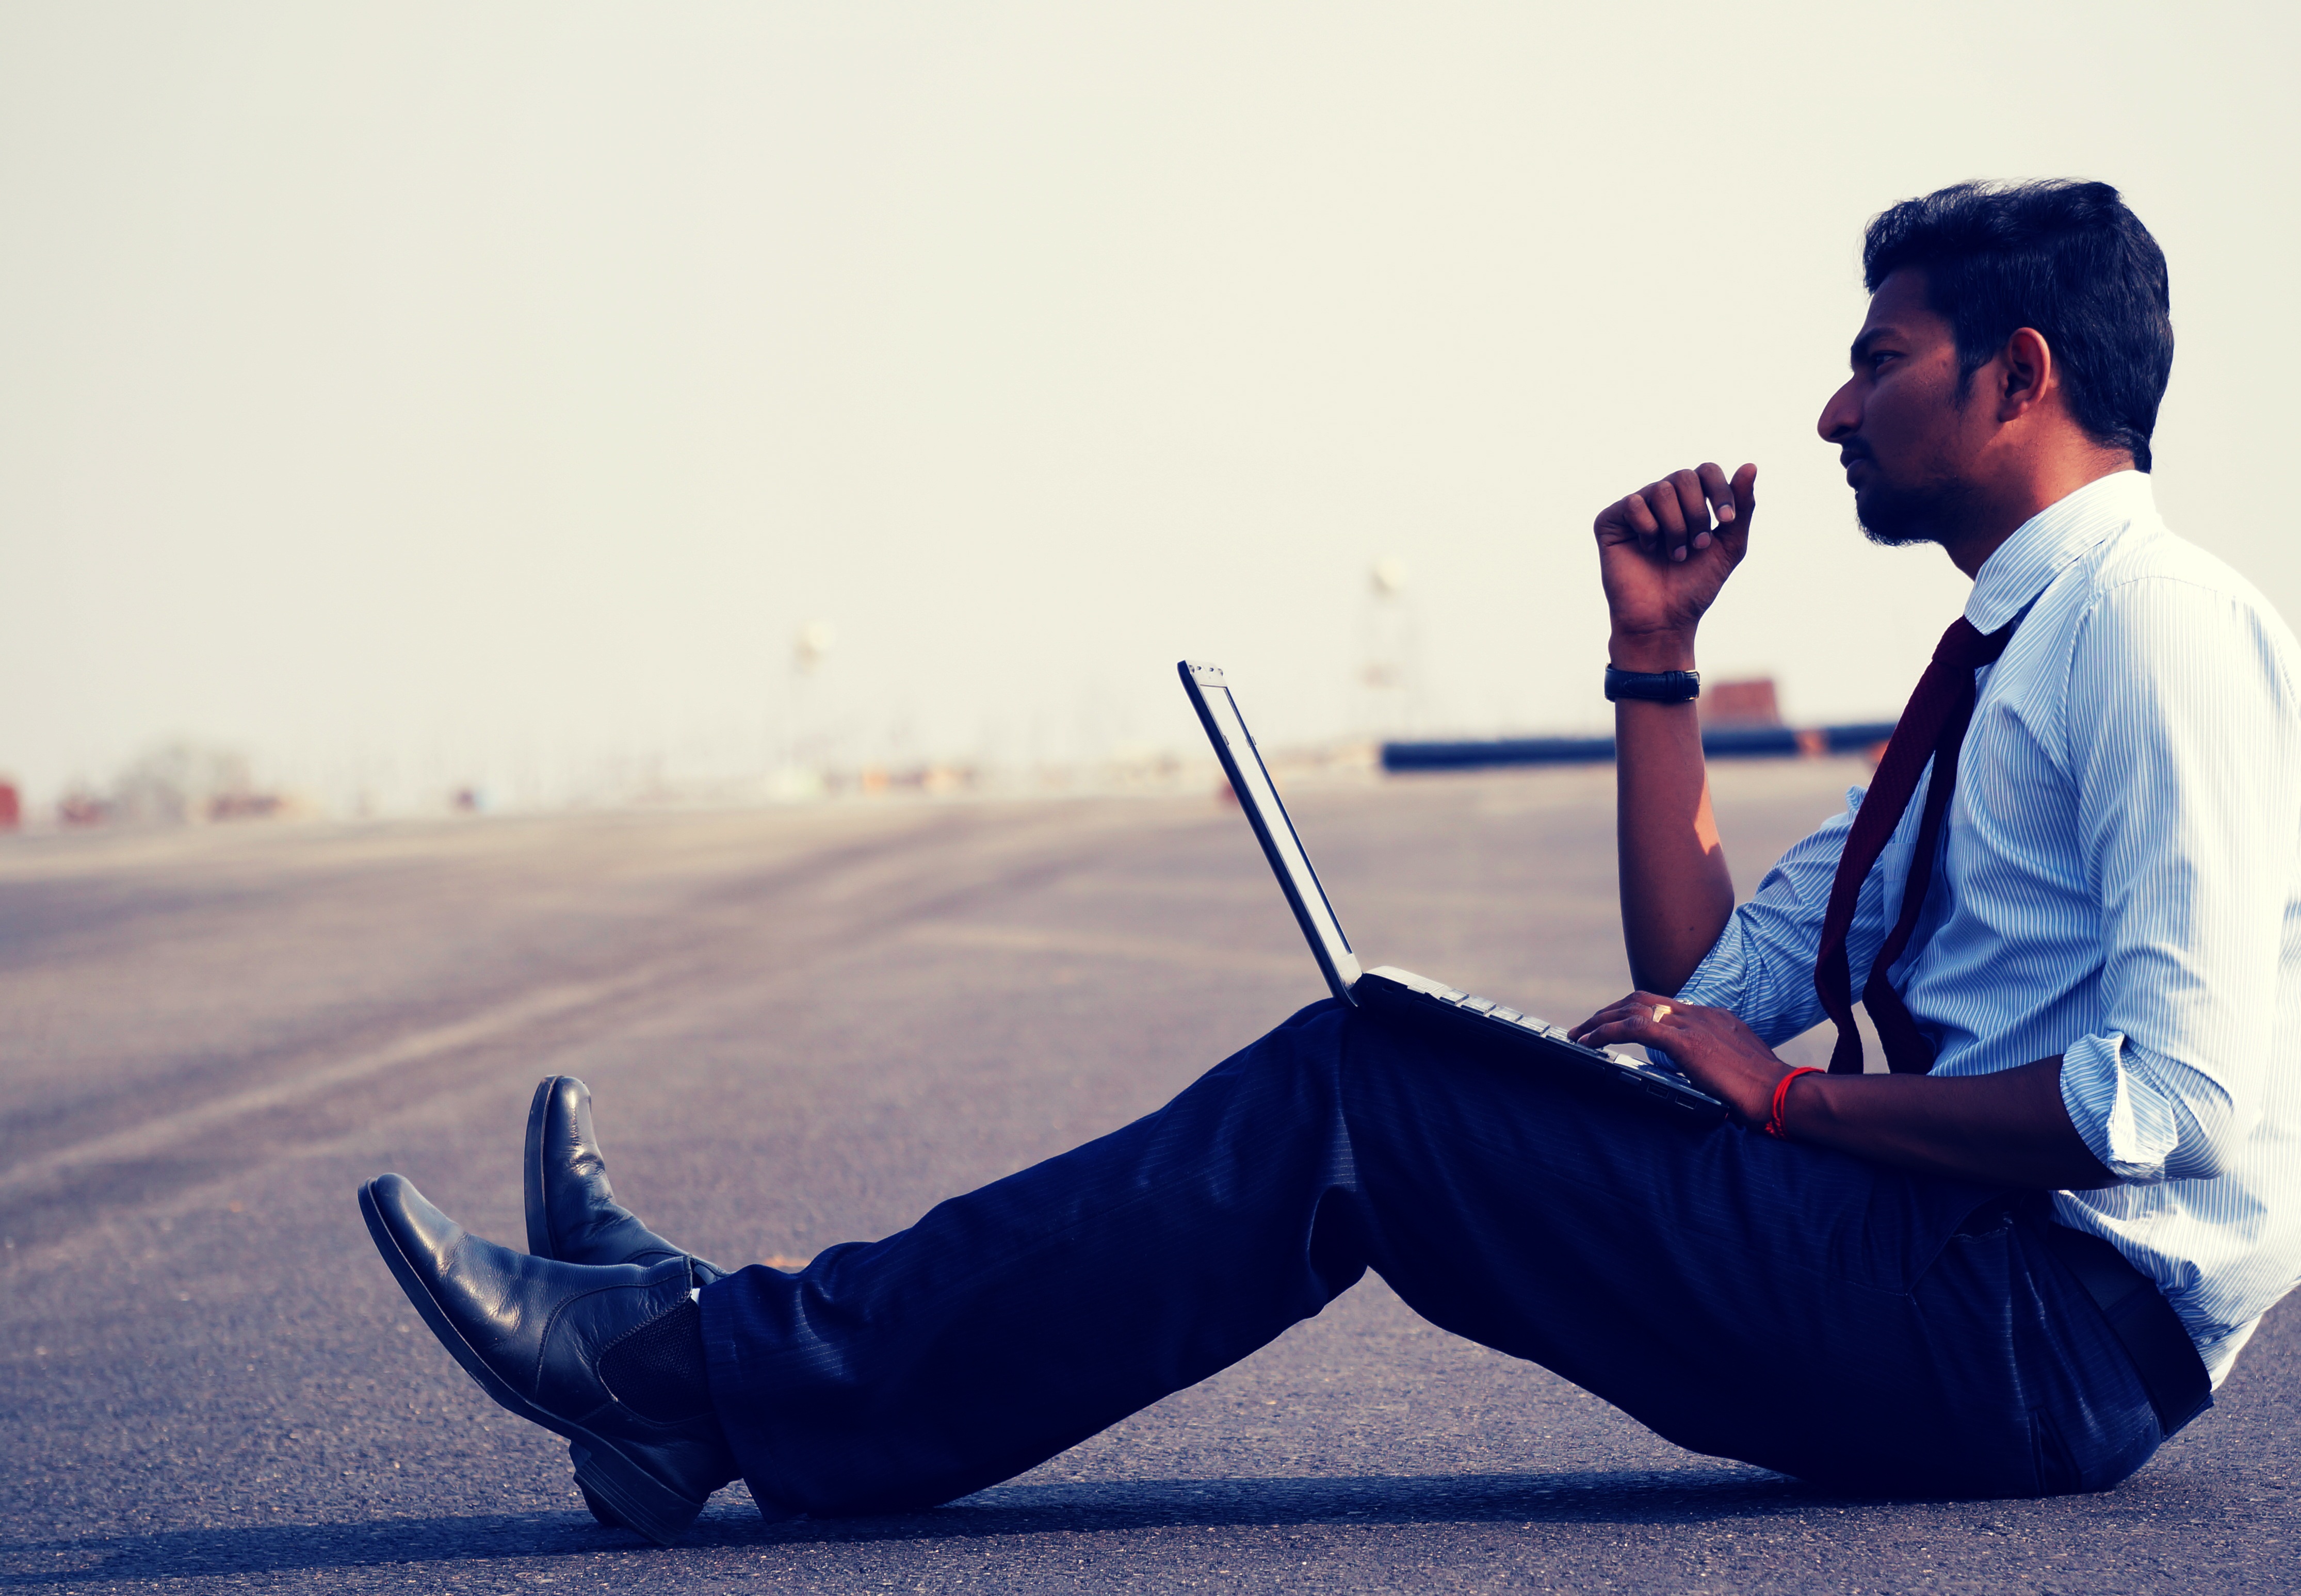
laptop, computer, work, man, working, person, people, technology, photography, thinking, internet, young, sitting, think, blue, professional, arm, men, photograph, indian, job, hack, geek, photo shoot, human positions, human action, physical fitness